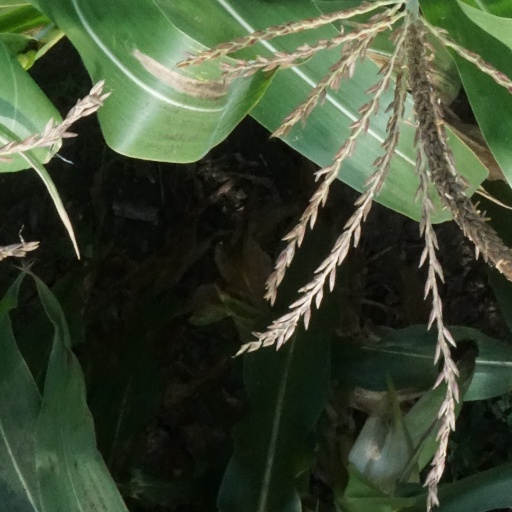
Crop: maize; corn